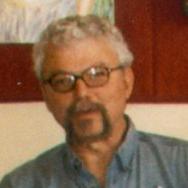
Age: 56